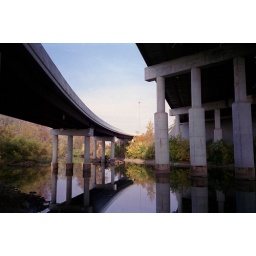
olentangy river - bridges by bike trail to downtown election day 08